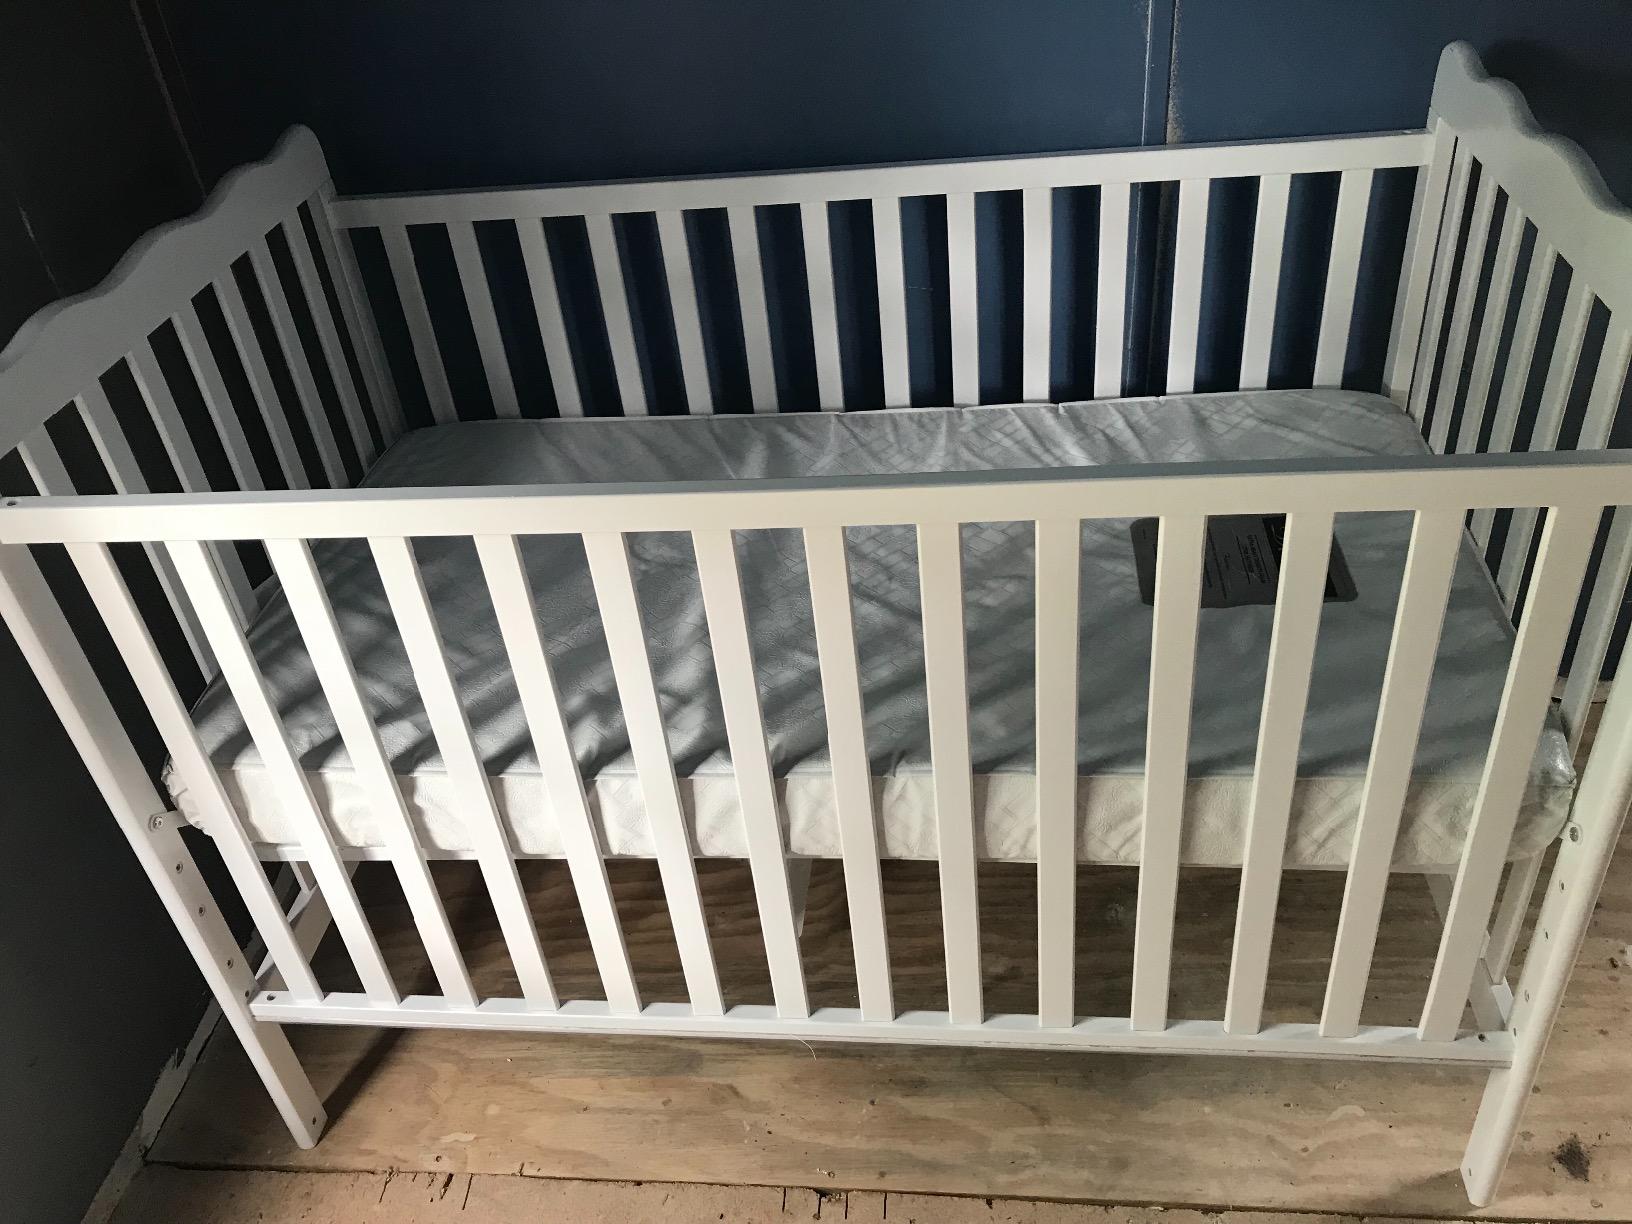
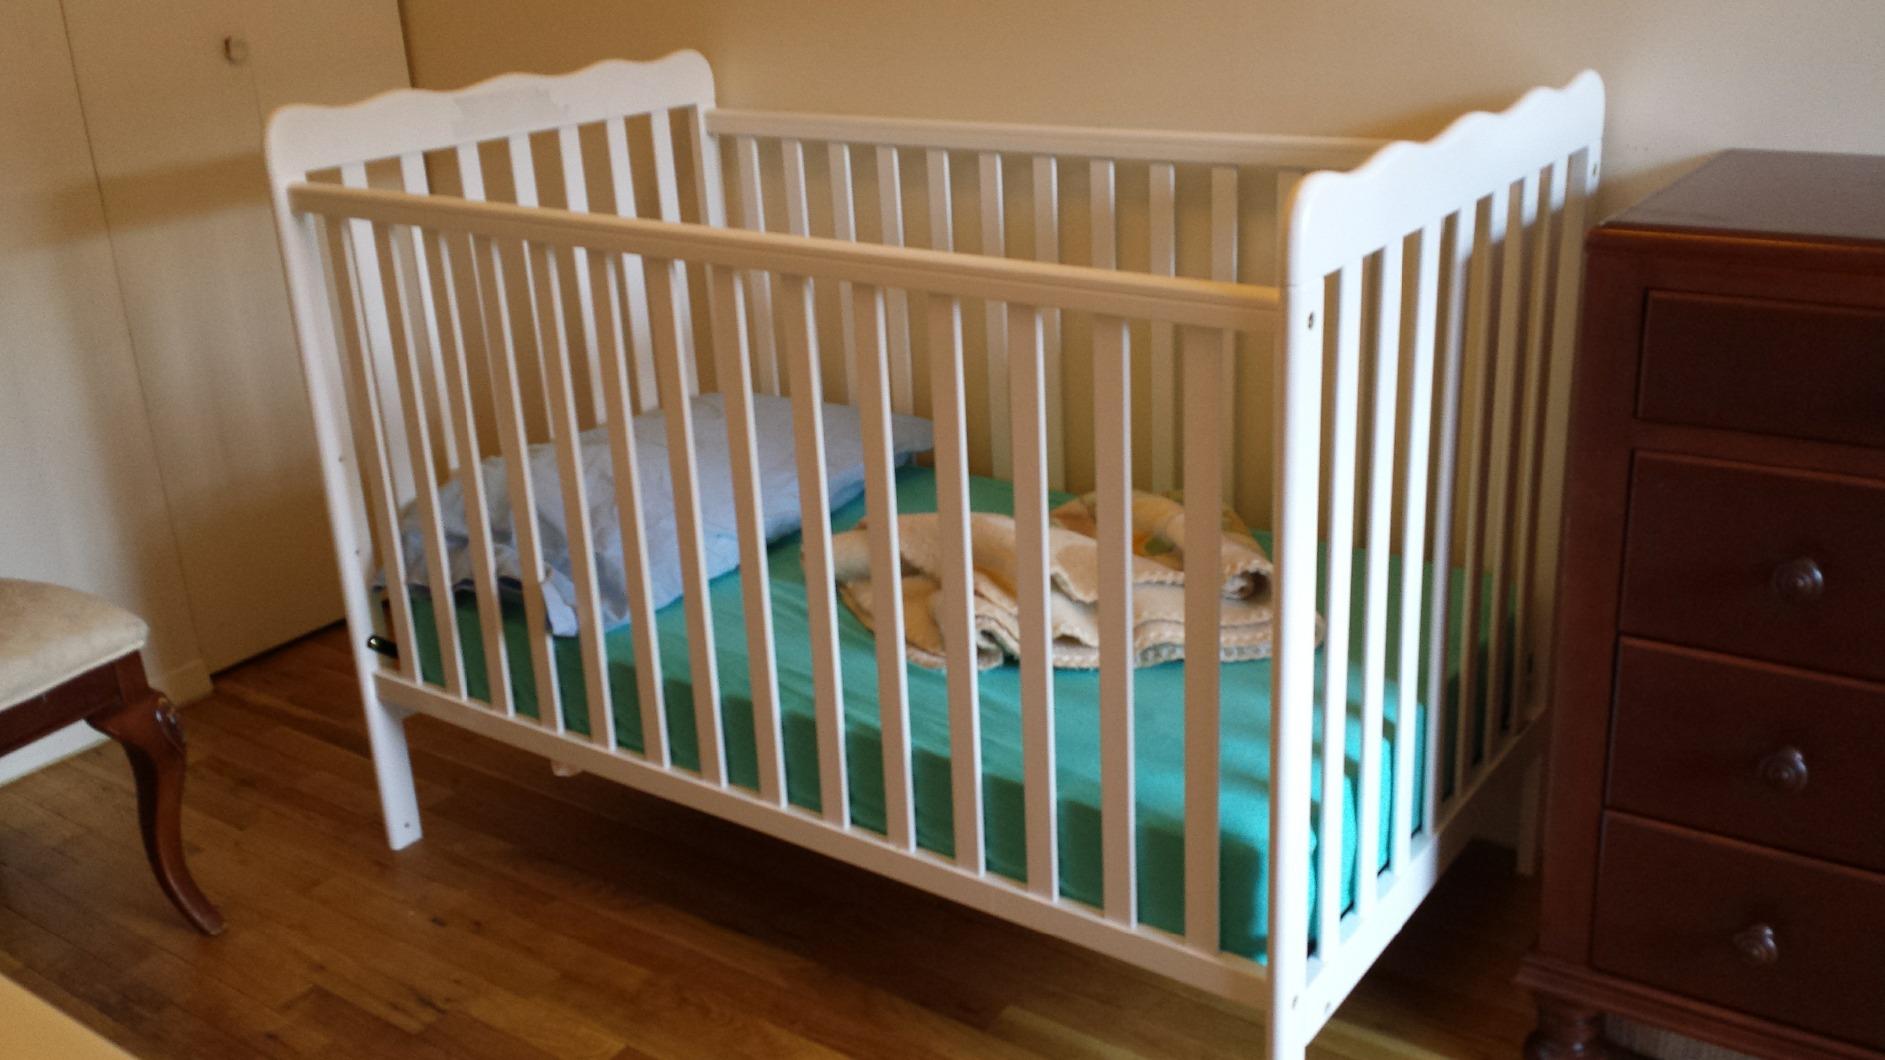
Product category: products_crib
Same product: yes